Ron Washington

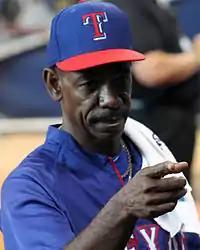
Washington talks to fans in Houston in August 2014

On October 15, 2011, Washington managed the Rangers to their second World Series in as many years, when the Rangers defeated the Detroit Tigers in the ALCS. The Rangers eventually lost to the St. Louis Cardinals in 7 games, after twice being one strike away from the title in game 6. On January 30, 2012, Washington agreed to another two-year contract extension. That year, he led the Rangers to a five-game lead in the race for the AL West title over the Oakland Athletics on September 24, but lost seven of the last nine games and the team was relegated to the inaugural AL Wild Card Game, which they lost 5–1 to the Baltimore Orioles.